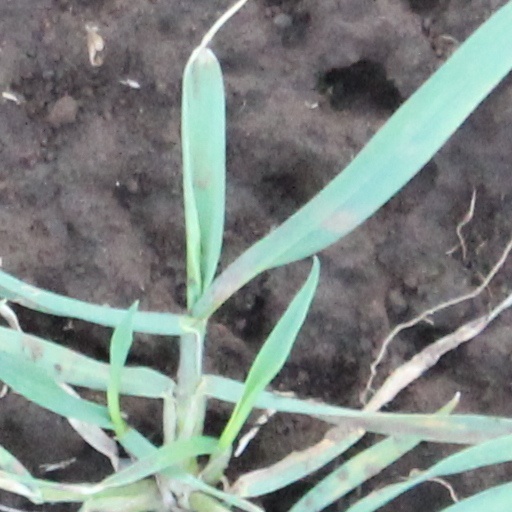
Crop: wheat